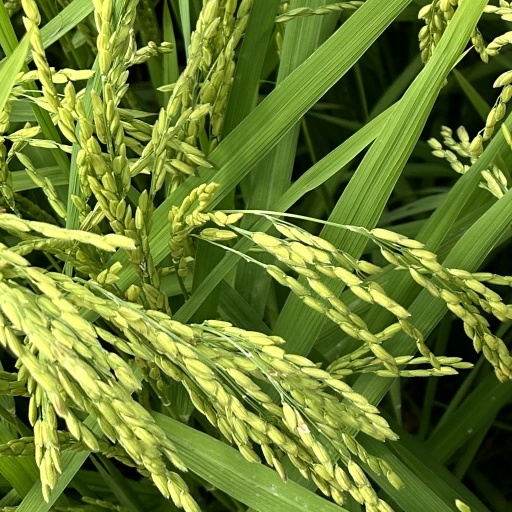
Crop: rice